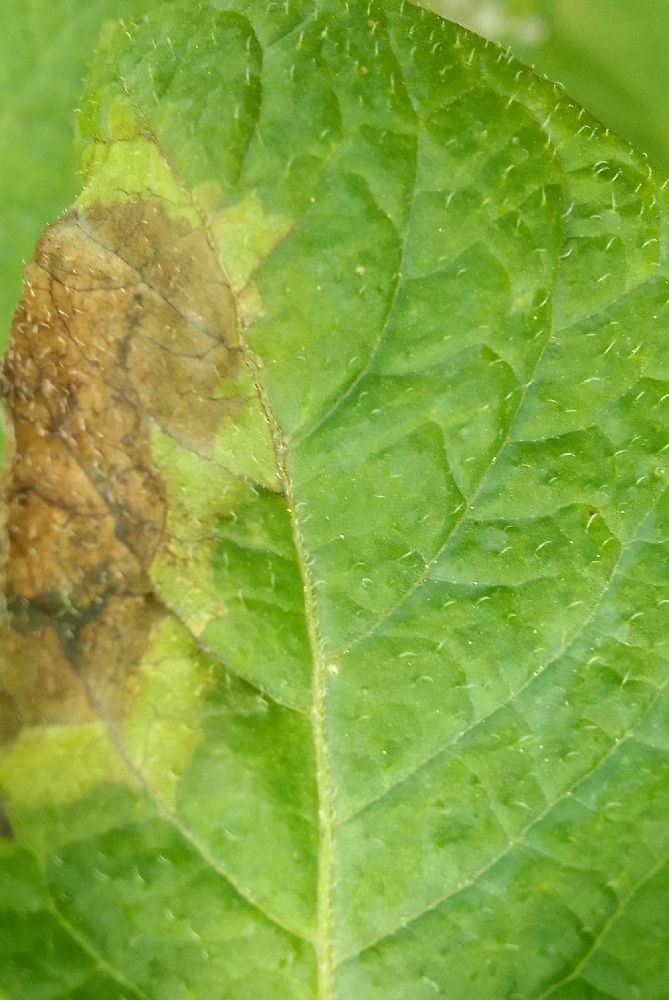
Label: Late blight